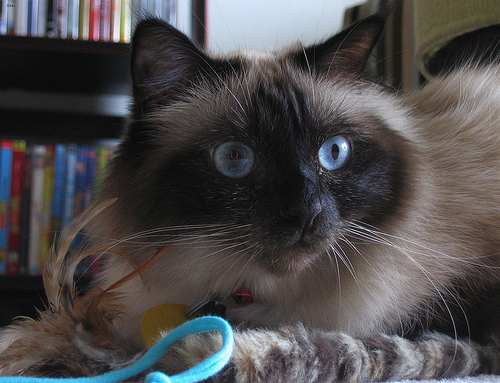
Animal: cat
Breed: Birman